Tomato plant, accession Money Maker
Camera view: vertical (180 deg); turntable rotation: 90 degrees
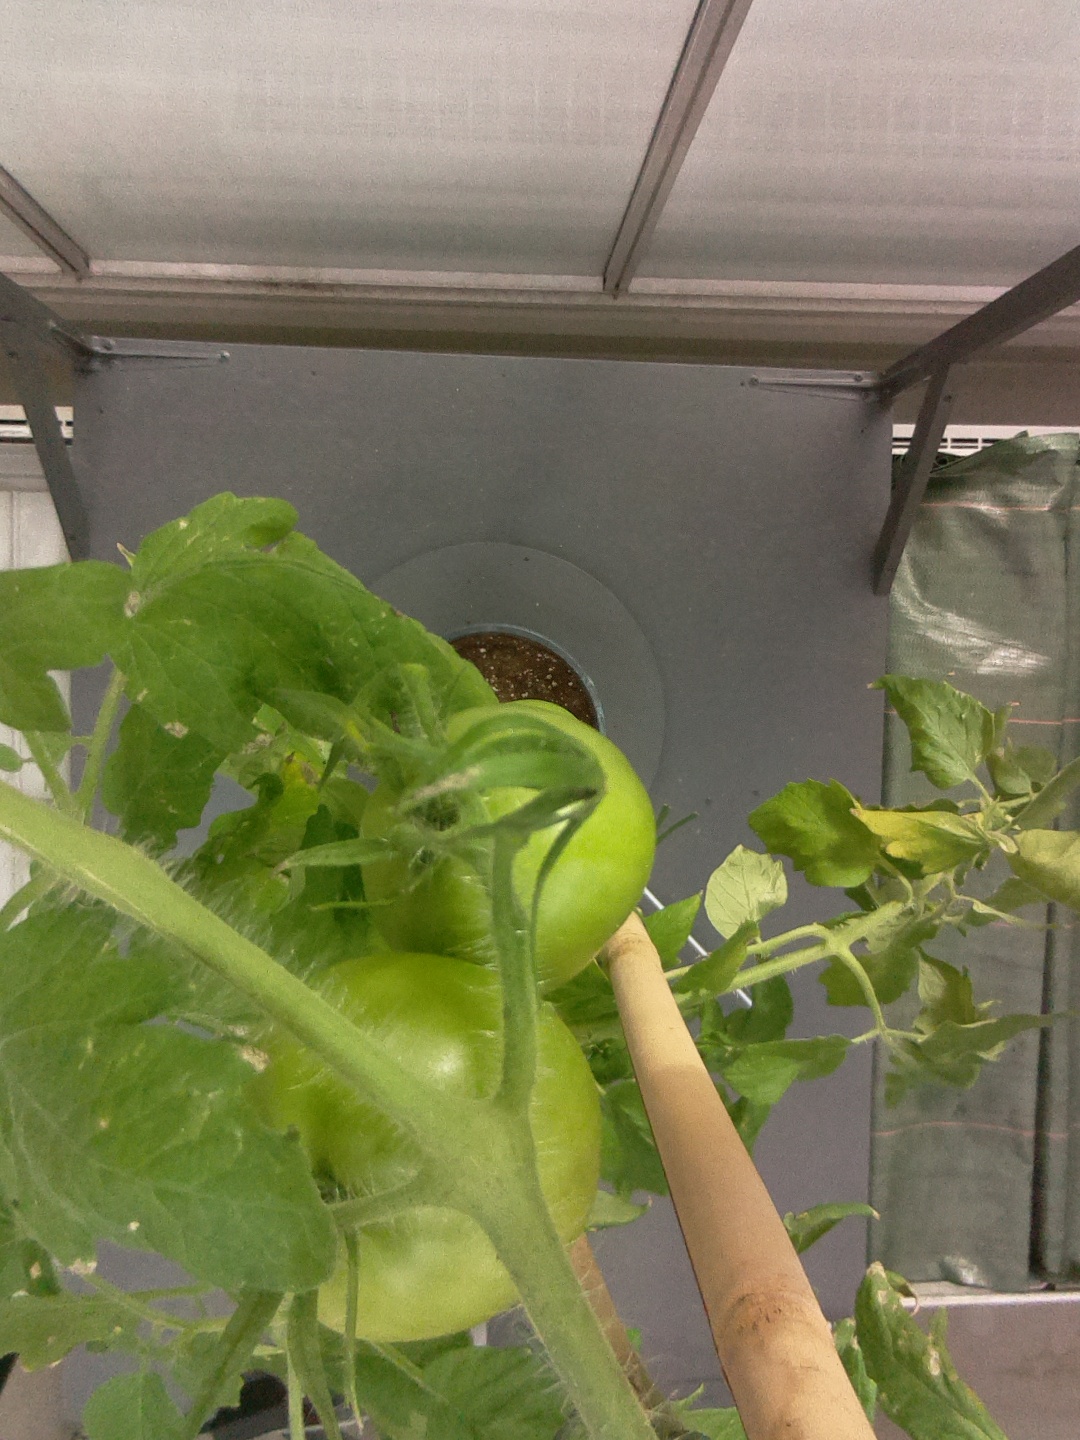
BBCH growth stage 75: 50%-60% of final fruit size